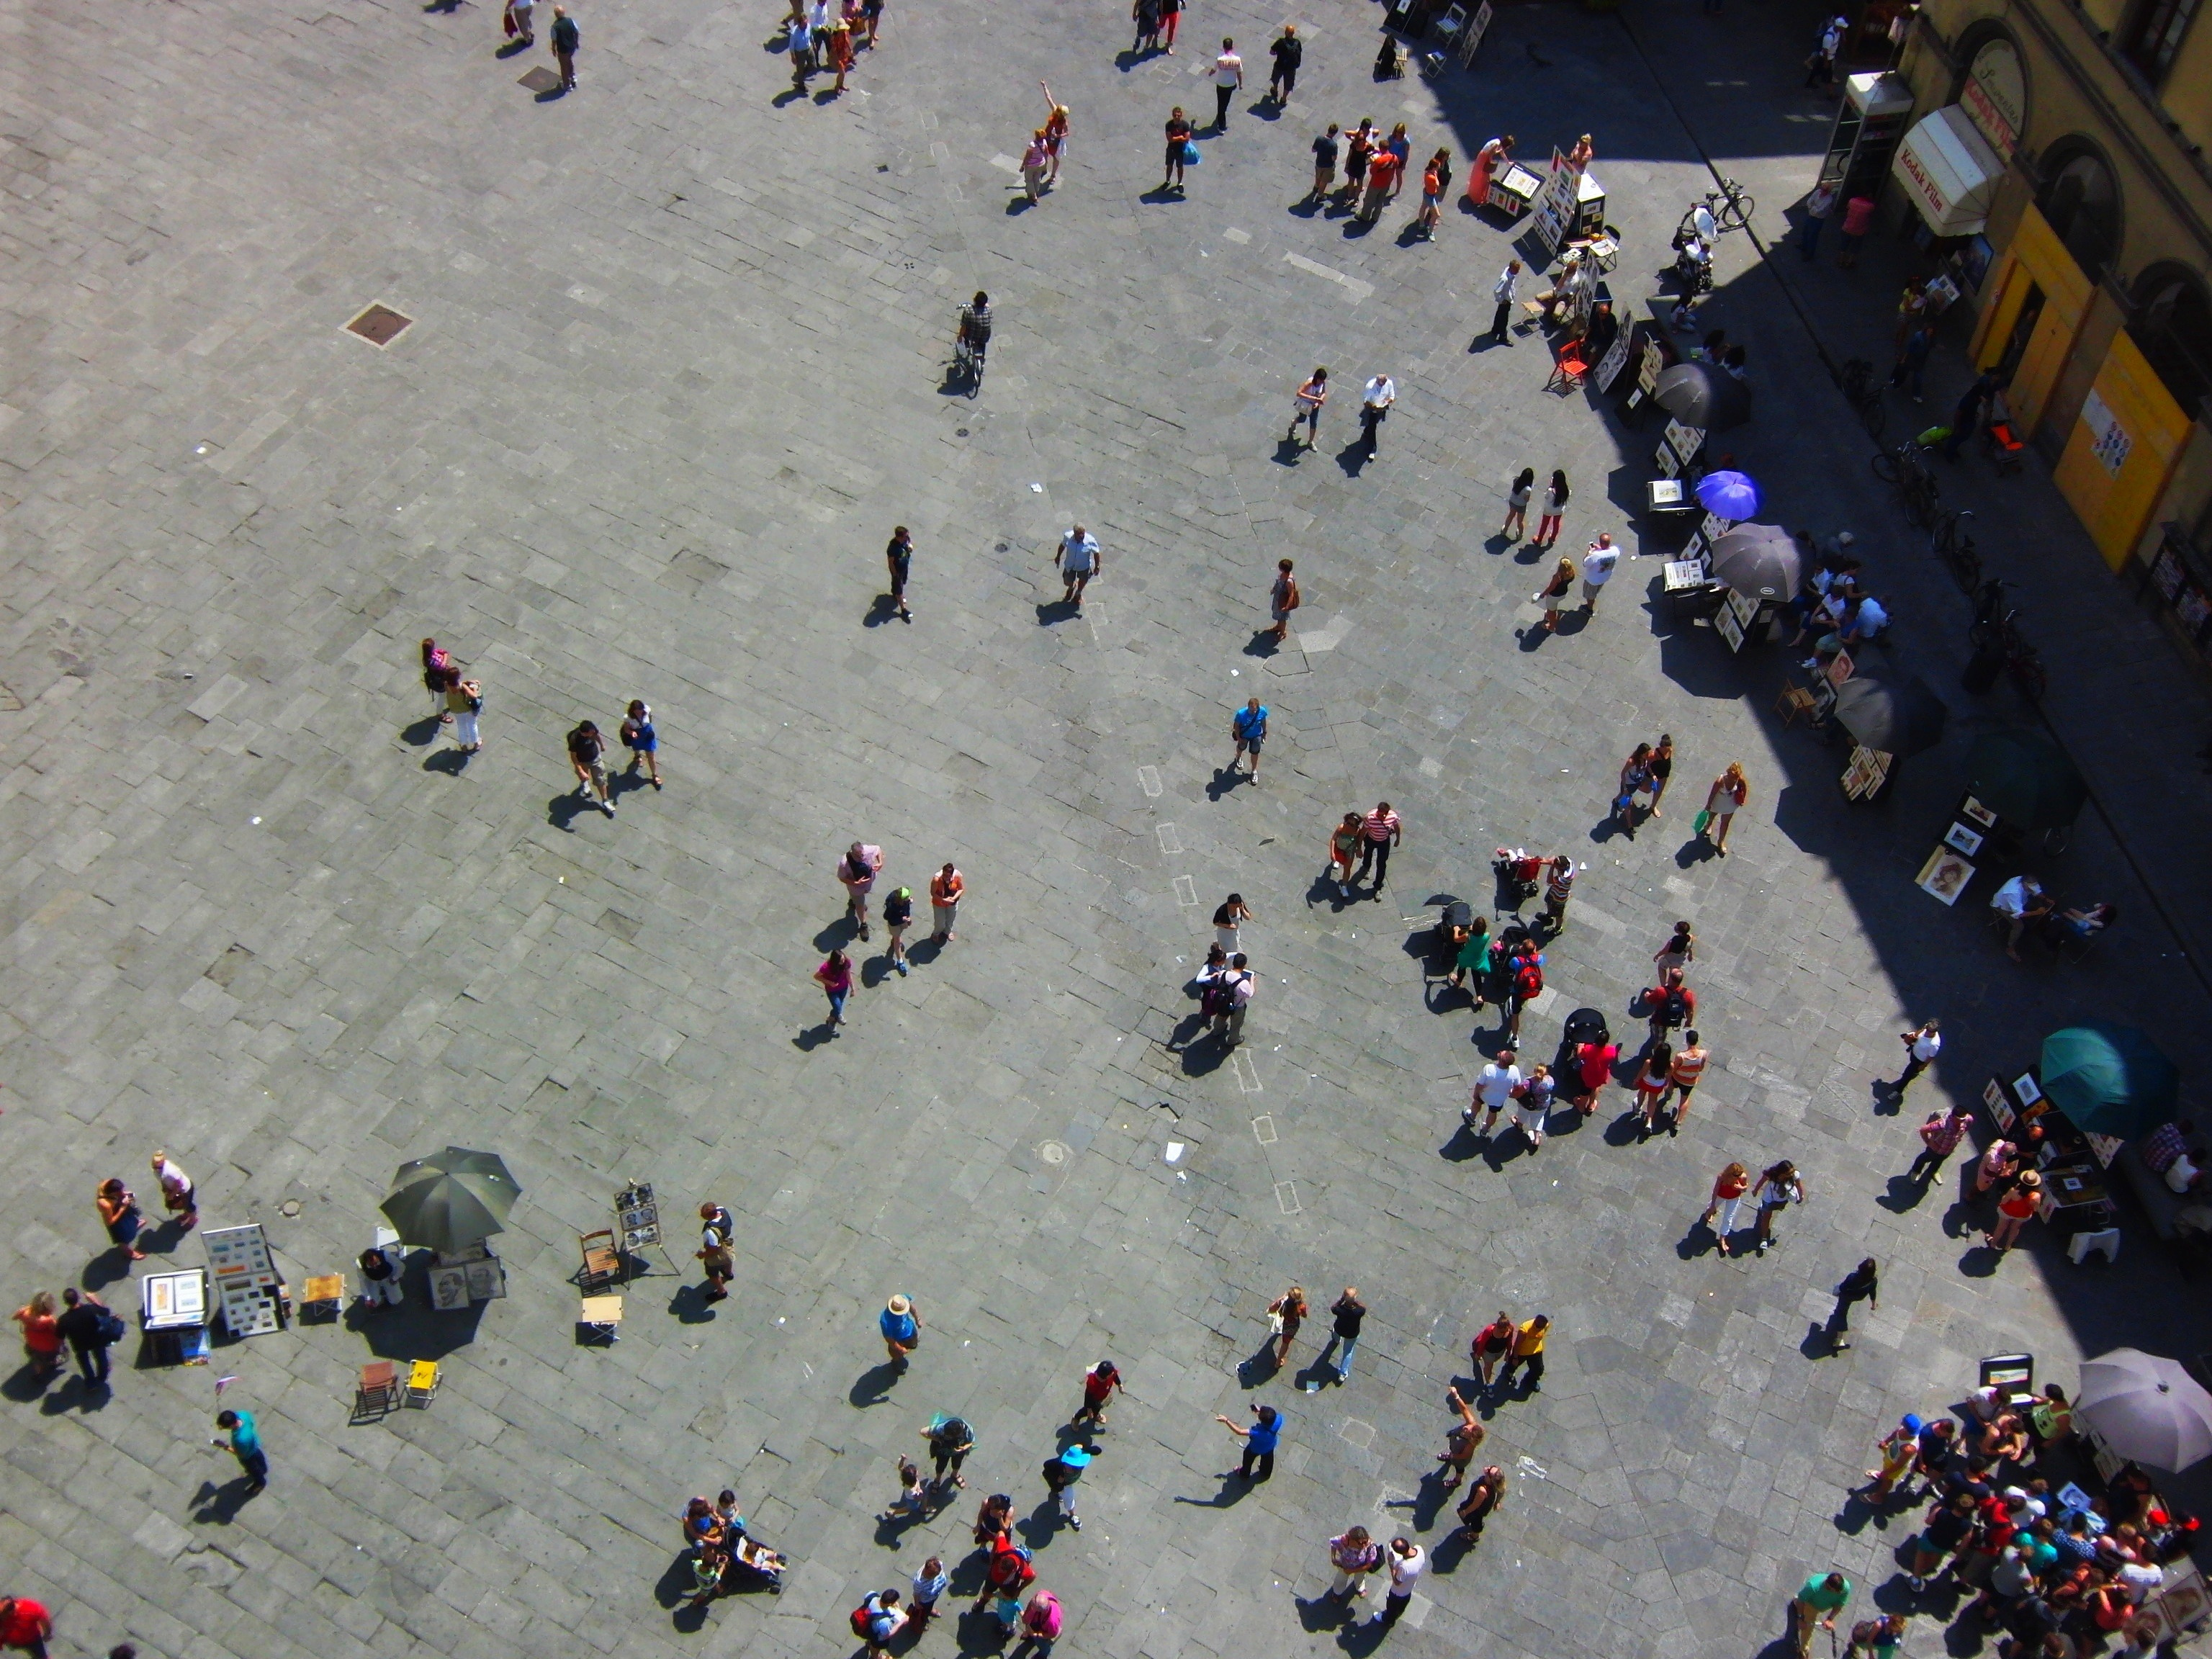
walking, people, city, crowd, summer, plaza, square, italy, shopping, florence